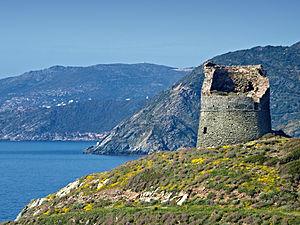
Cette liste recense 83 tours génoises de Corse, soit 36 en Corse-du-Sud et 47 en Haute-Corse. Celles-ci sont présentées dans le sens horaire, en fonction de leur implantation, sur le littoral ou pas, depuis l'extrémité Nord de l'île. N'ont été retenues que les tours portées sur les cartes IGN, y compris celles qui sont aujourd'hui ruinées.
La Corse est une île située en mer Méditerranée et une collectivité territoriale unique française.
Pino est une commune française située dans la circonscription départementale de la Haute-Corse et le territoire de la collectivité de Corse. Elle appartient à l'ancienne piève de Luri, dans le Cap Corse.